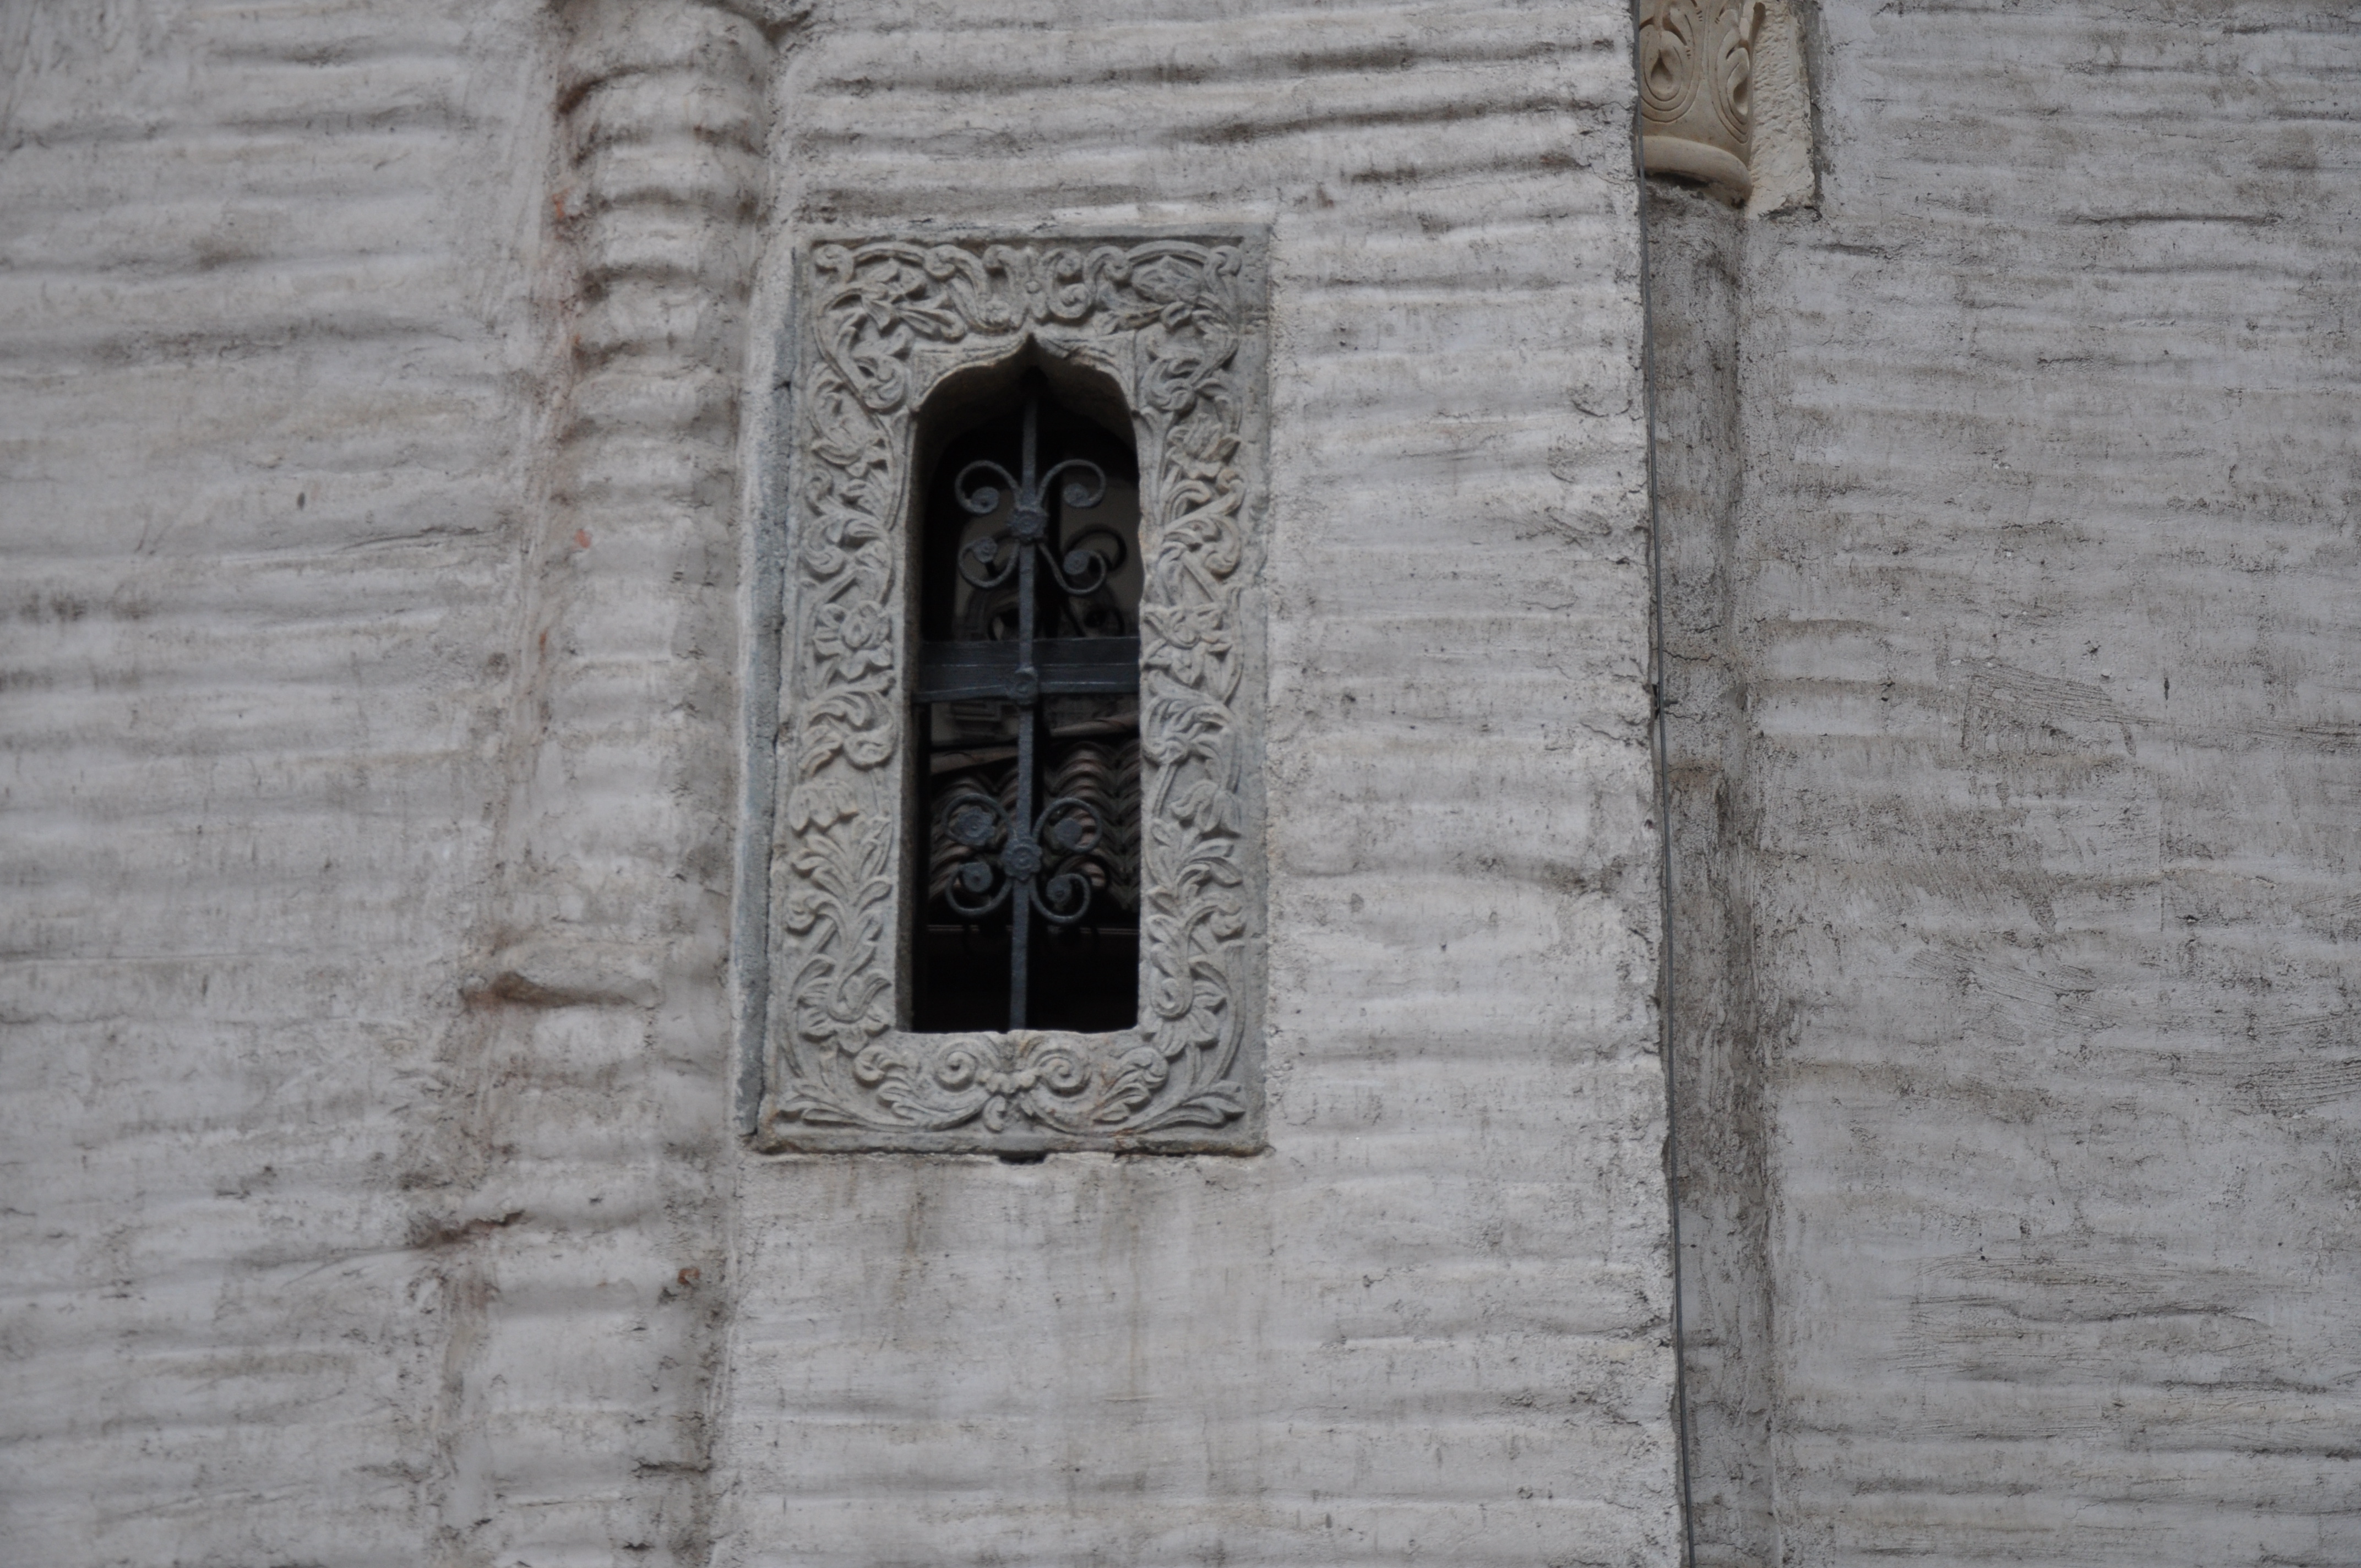
architecture, wood, white, photography, window, number, building, wall, monument, photo, europe, column, religion, church, christian, door, photos, religious, free, cool image, de, temple, monastery, churches, fotografie, christianity, romana, orthodox, eastern, romania, bucharest, convent, bor, biserica, arhitectura, orthodoxy, romanian, ortodoxa, patrimoniu, ortodox, manastirea, manastire, ortodoxia, ortodoxie, cretinism, cretin, ecclesiastical, bisericeasc, cladire, edificiu, bucuresti, centrulvechi, lipscani, lmibiiaa19464, stavro, stavropoleos, brancovenesc, 1724, ancient history